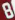
Number: 8